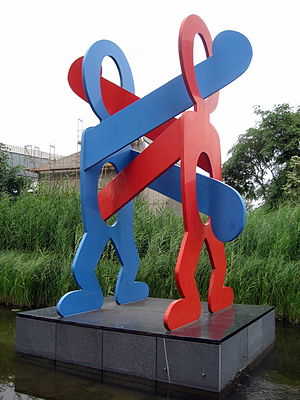
Keith Haring / Karriere / International kunst
Keith Harings skulptur "The boxer" (1987) i Tiergarten, Berlin
Keith Haring var en amerikansk popkunstner og social aktivist, hvis værker var udtryk for street kulturen i 1980’ernes New York.